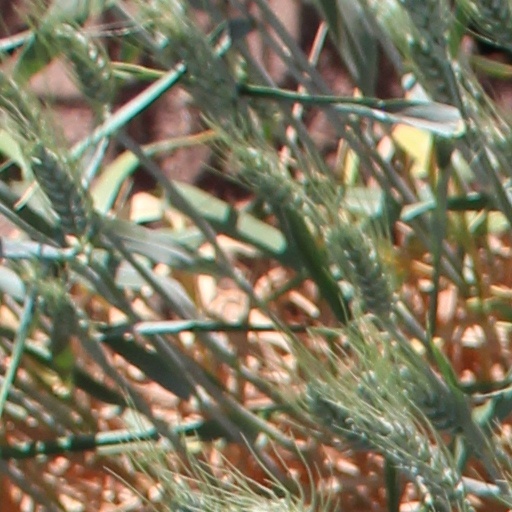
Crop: wheat